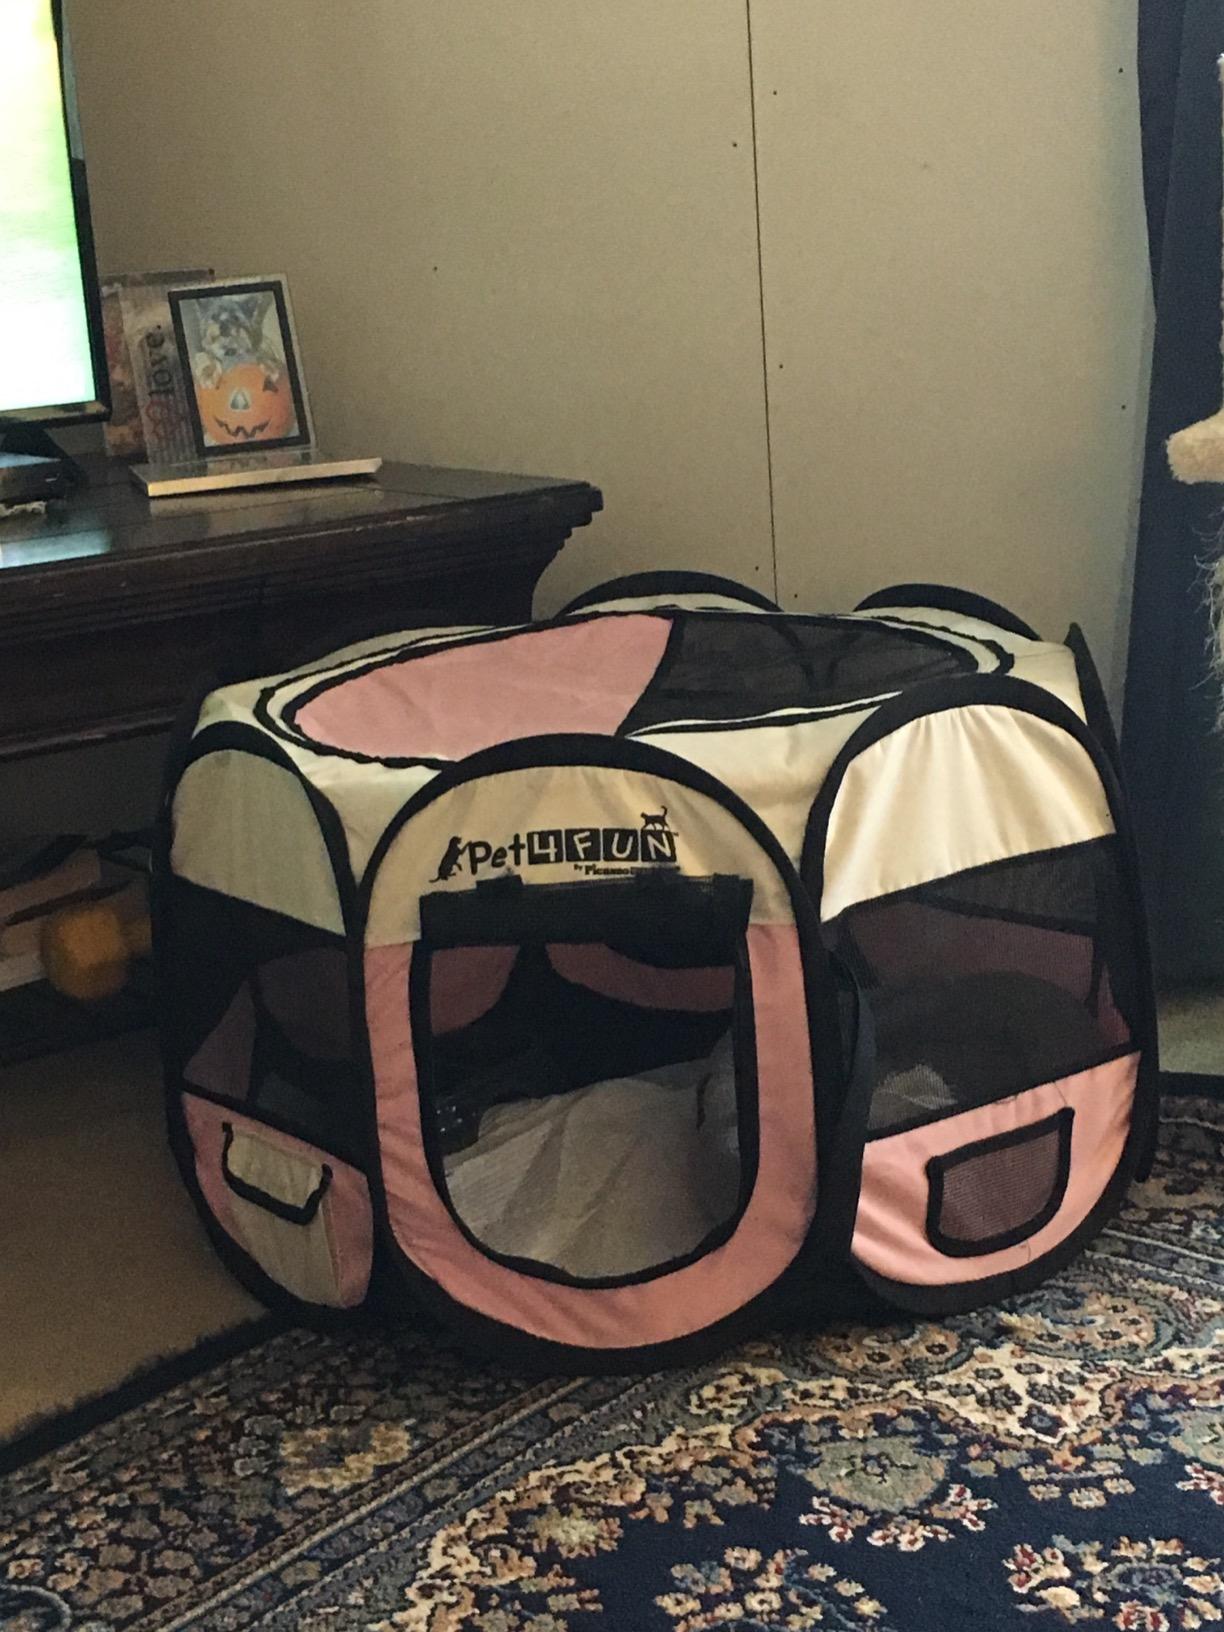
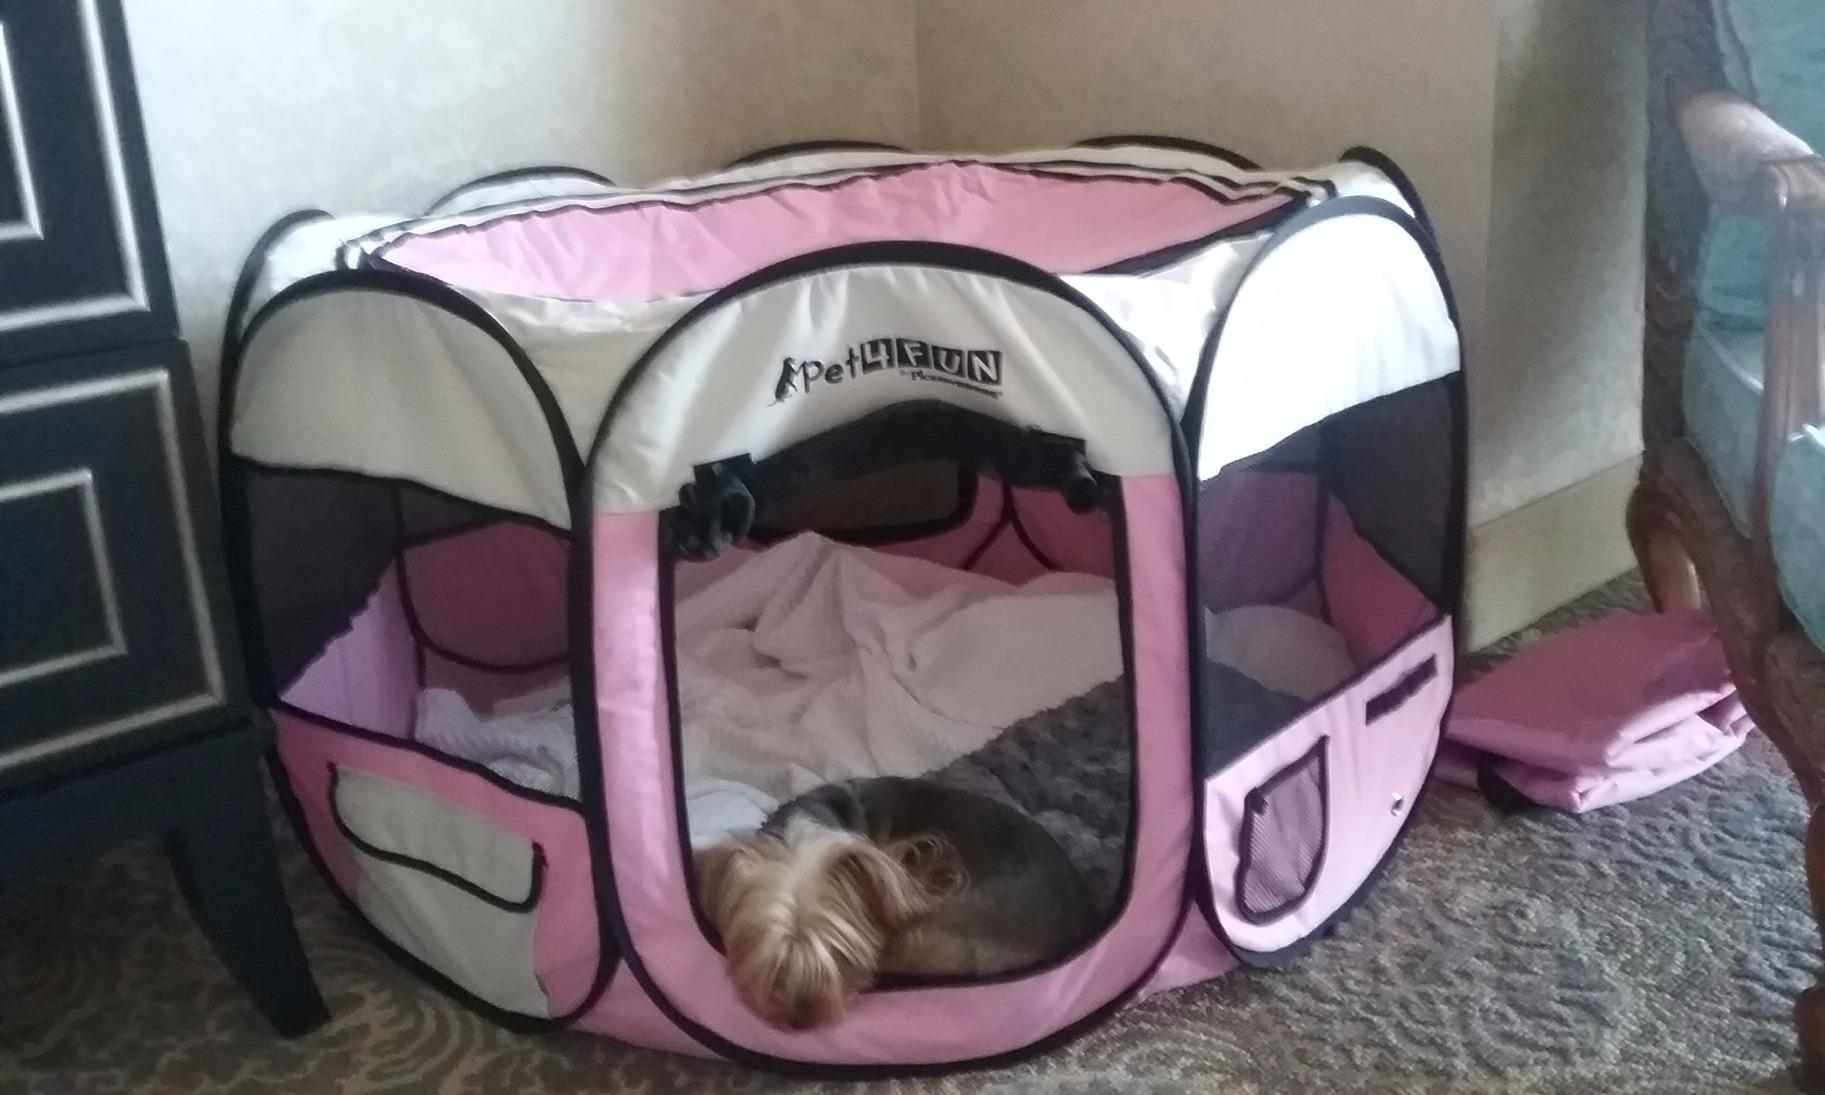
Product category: items_kennel
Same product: yes